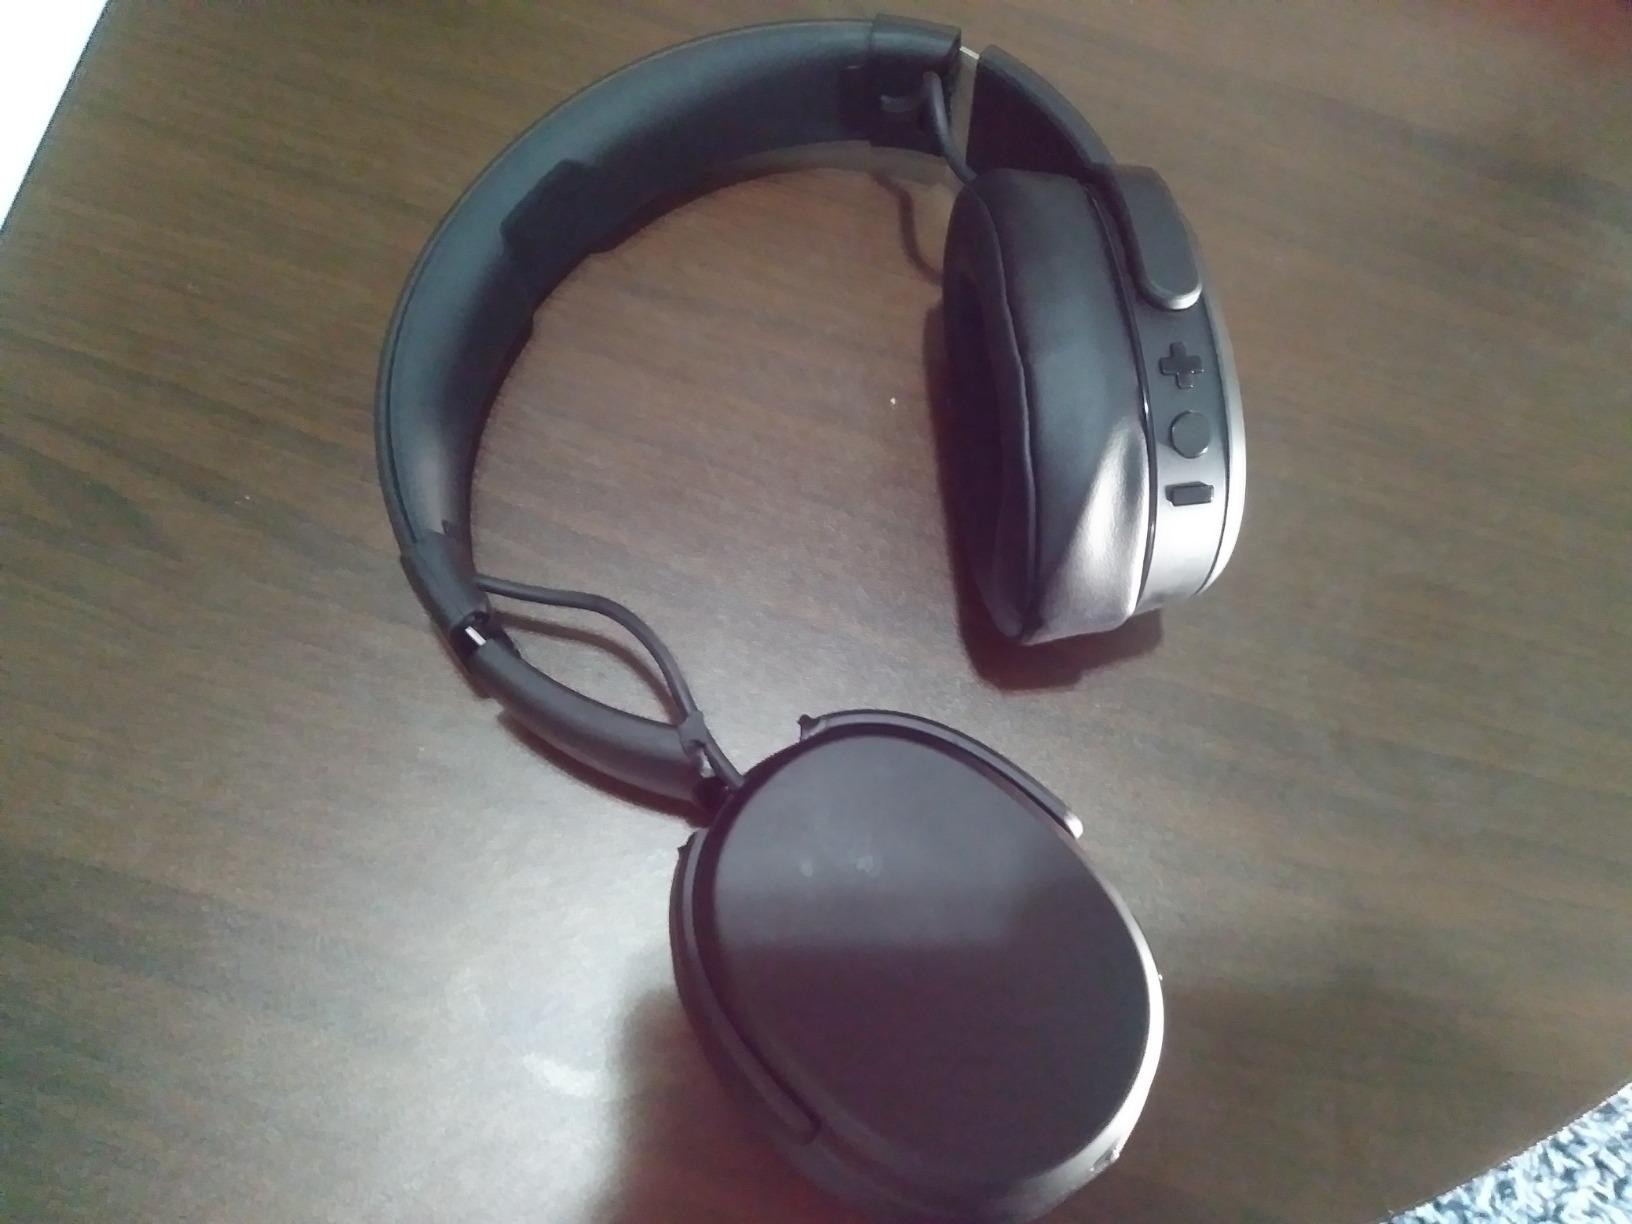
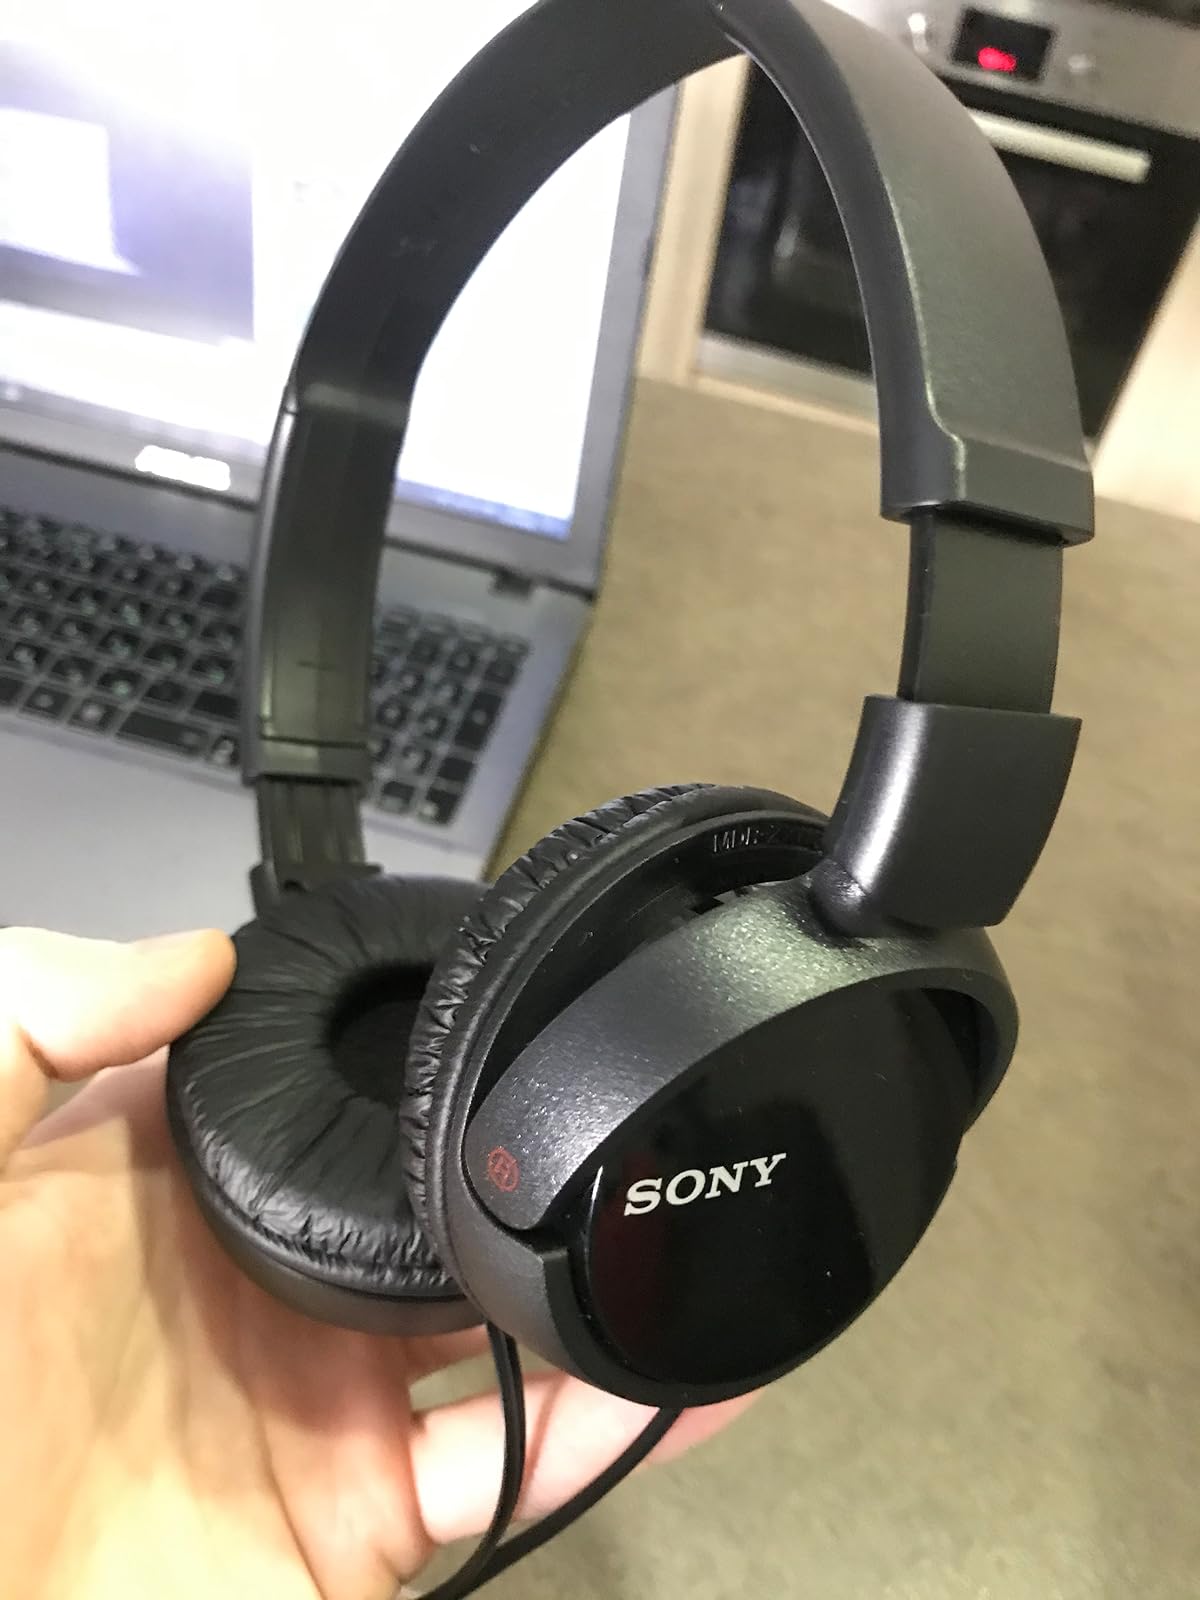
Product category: headphones
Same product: no